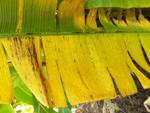
Label: xamthomonas